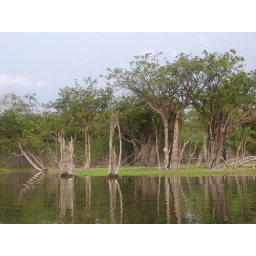
During the rainy season, when the waters rise, fish breed in the trunks of these trees